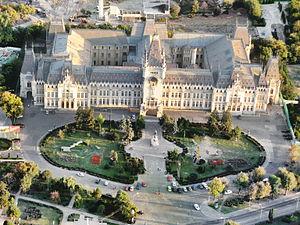
Voici une liste des châteaux déclarés monuments historiques par le Ministère de la Culture de Roumanie. Cette liste ne comprend que des châteaux de plaisance, voire des châteaux forts qui, à un certain moment de leur histoire, ont été transformés en châteaux de plaisance. Par conséquent, les châteaux forts, les citadelles, les forteresses, les places fortes, voire les autres ouvrages fortifiés de la Roumanie ne se trouvent pas ci-dessous, mais dans la liste de forts, fortifications, citadelles et places fortes en Roumanie.
Iași est une ville en Moldavie roumaine, chef-lieu du județ de Iași et 2ᵉ ville du pays après la capitale Bucarest. Iași fut la capitale de la Moldavie entre 1564 et 1859, puis une des deux capitales des Principautés unies de Moldavie et de Valachie entre 1859 et 1862, et enfin capitale de la Roumanie en 1916-1918.